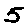
Label: 5